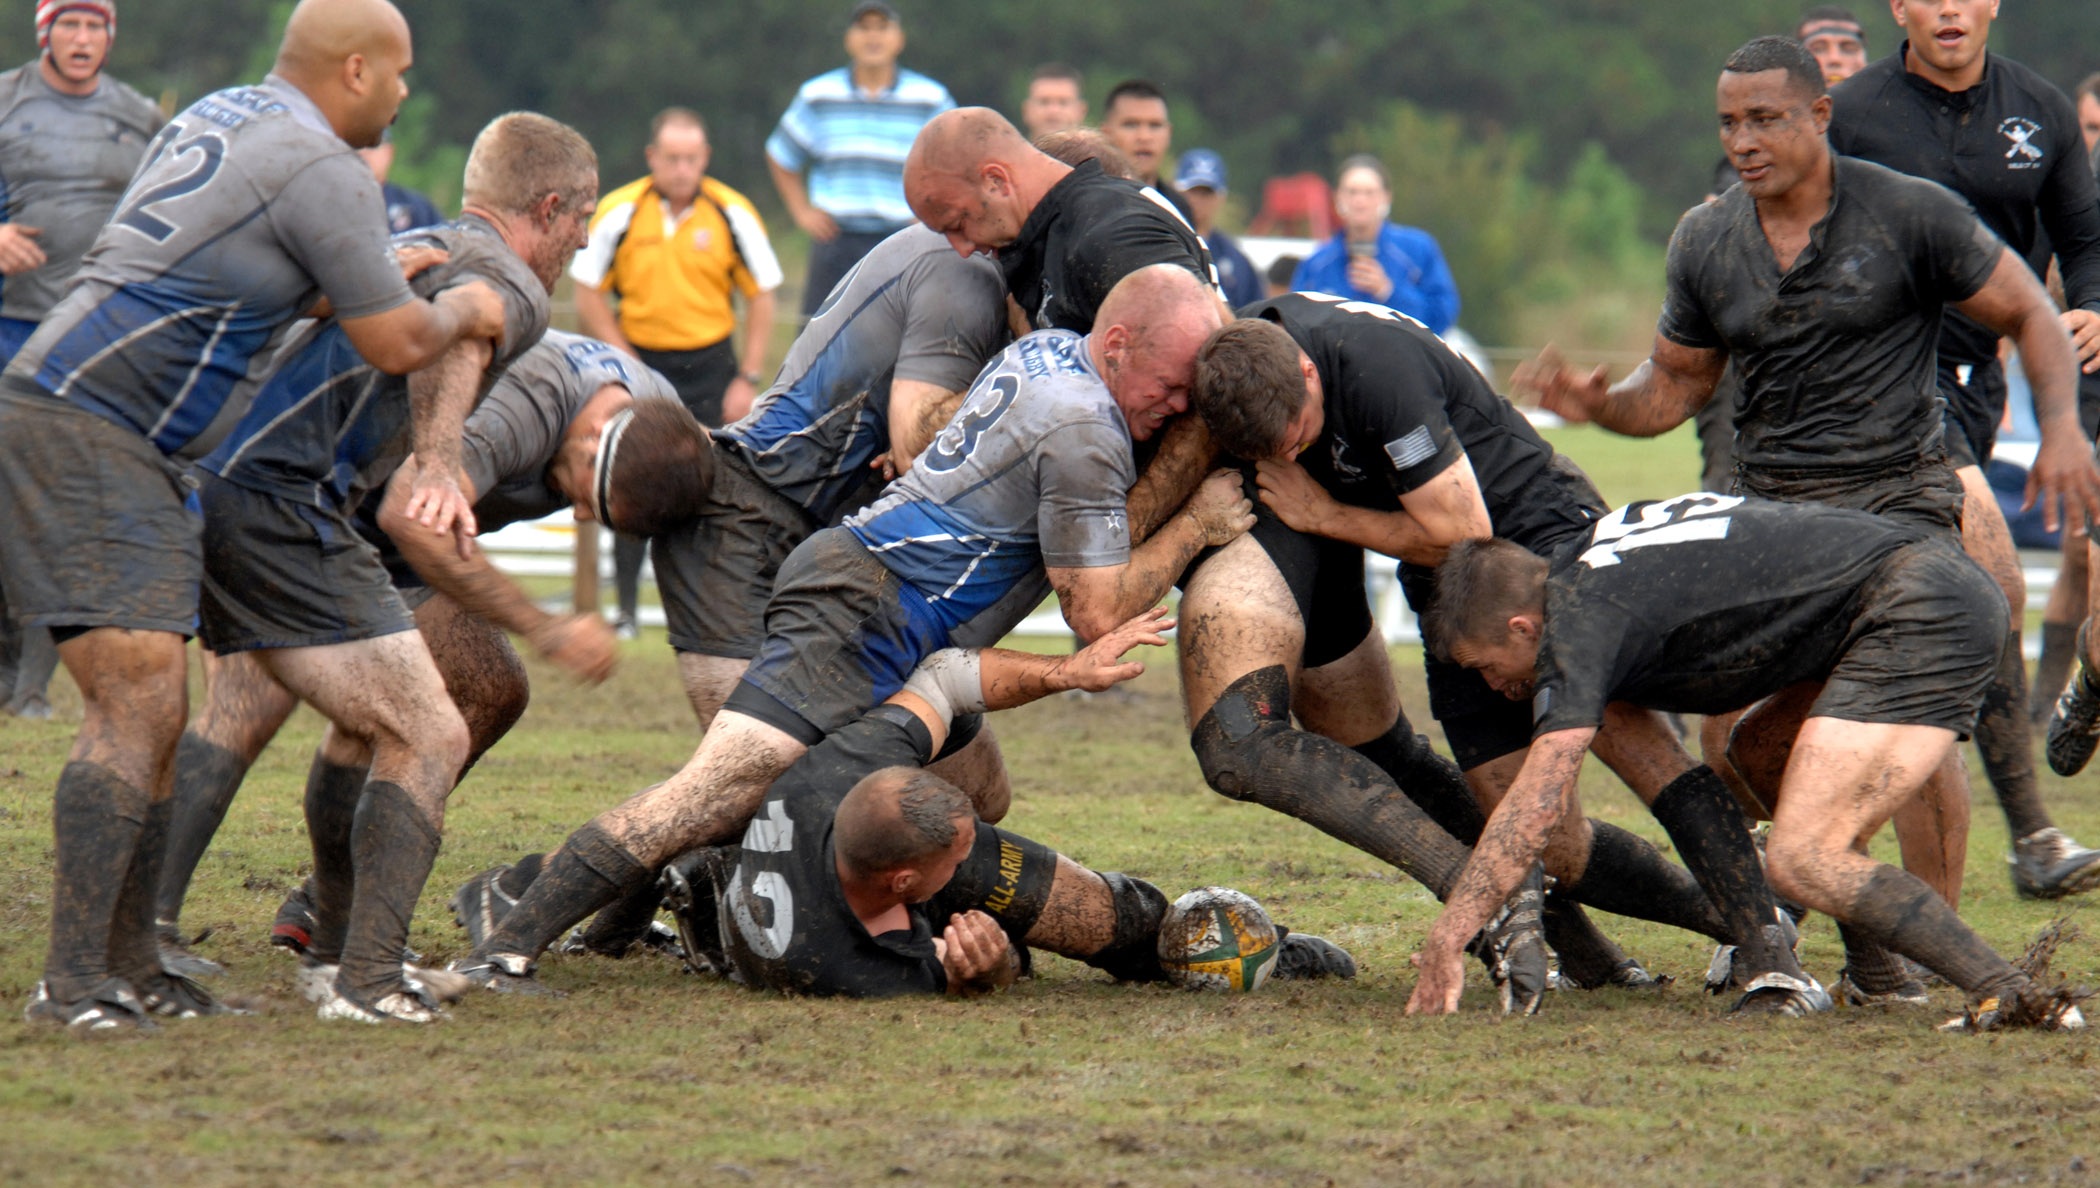
sport, field, game, play, run, equipment, football, goal, rugby, outdoors, sports, match, college, athletes, sprint, touchdown, tackle, teams, weight training, rugby player, rugby football, rugby union, rugby league, rugby sevens